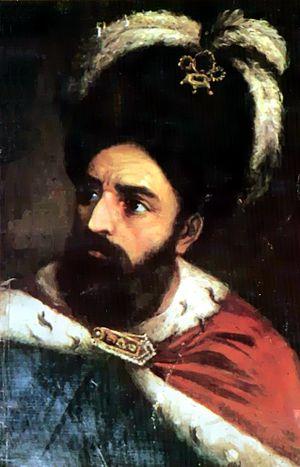
Ioan II Vodă, dit cel Cumplit ou Armeanul, né vers 1521 et exécuté le 14 juin 1574 à Frumoasa, fut prince de Moldavie de 1572 à 1574. En principauté de Moldavie la monarchie était élective, comme en Pologne, Transylvanie et Valachie voisines, et le prince était élu par les boyards : pour être nommé, régner et se maintenir, il s'appuyait fréquemment sur les puissances voisines, habsbourgeoise, polonaise, russe ou ottomane.
En Roumanie, la communauté arménienne est présente dans toutes les régions du pays, mais les deux plus importantes populations sont celles de Bucarest et Constanța. La communauté était numériquement beaucoup plus importante par le passé, mais les mariages mixtes et l'assimilation aboutissent à ce que de plus en plus de citoyens d'ascendance arménienne se déclarent « roumains » aux recensements. Au recensement de 2011, le nombre de citoyens qui se sont affirmés « arméniens » est de 1 361. La plupart d'entre eux se réclament de l'église arménienne, orthodoxe ou catholique, soit environ 20 000 fidèles en tout.